Six-Gun Snow White

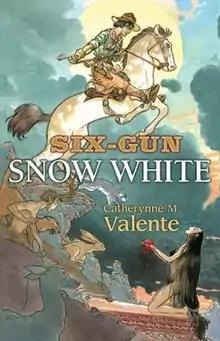
First edition

Six-Gun Snow White is a 2013 fantasy novella by American author Catherynne M. Valente, retelling the story of Snow White in a mythical version of the American frontier, where she is born to a Crow woman and white man. It was published by Subterranean Press.